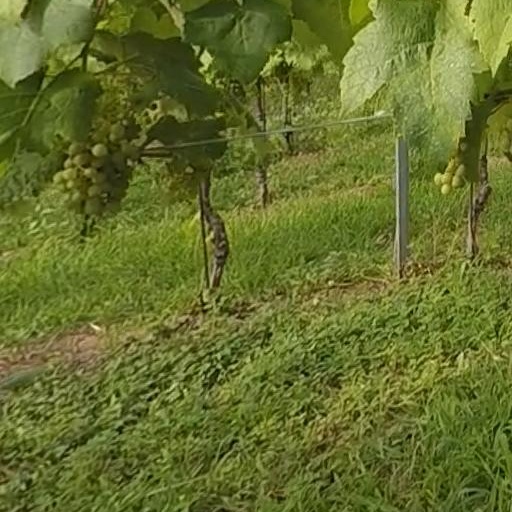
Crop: grape